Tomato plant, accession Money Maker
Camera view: horizontal (90 deg, fisheye); turntable rotation: 270 degrees
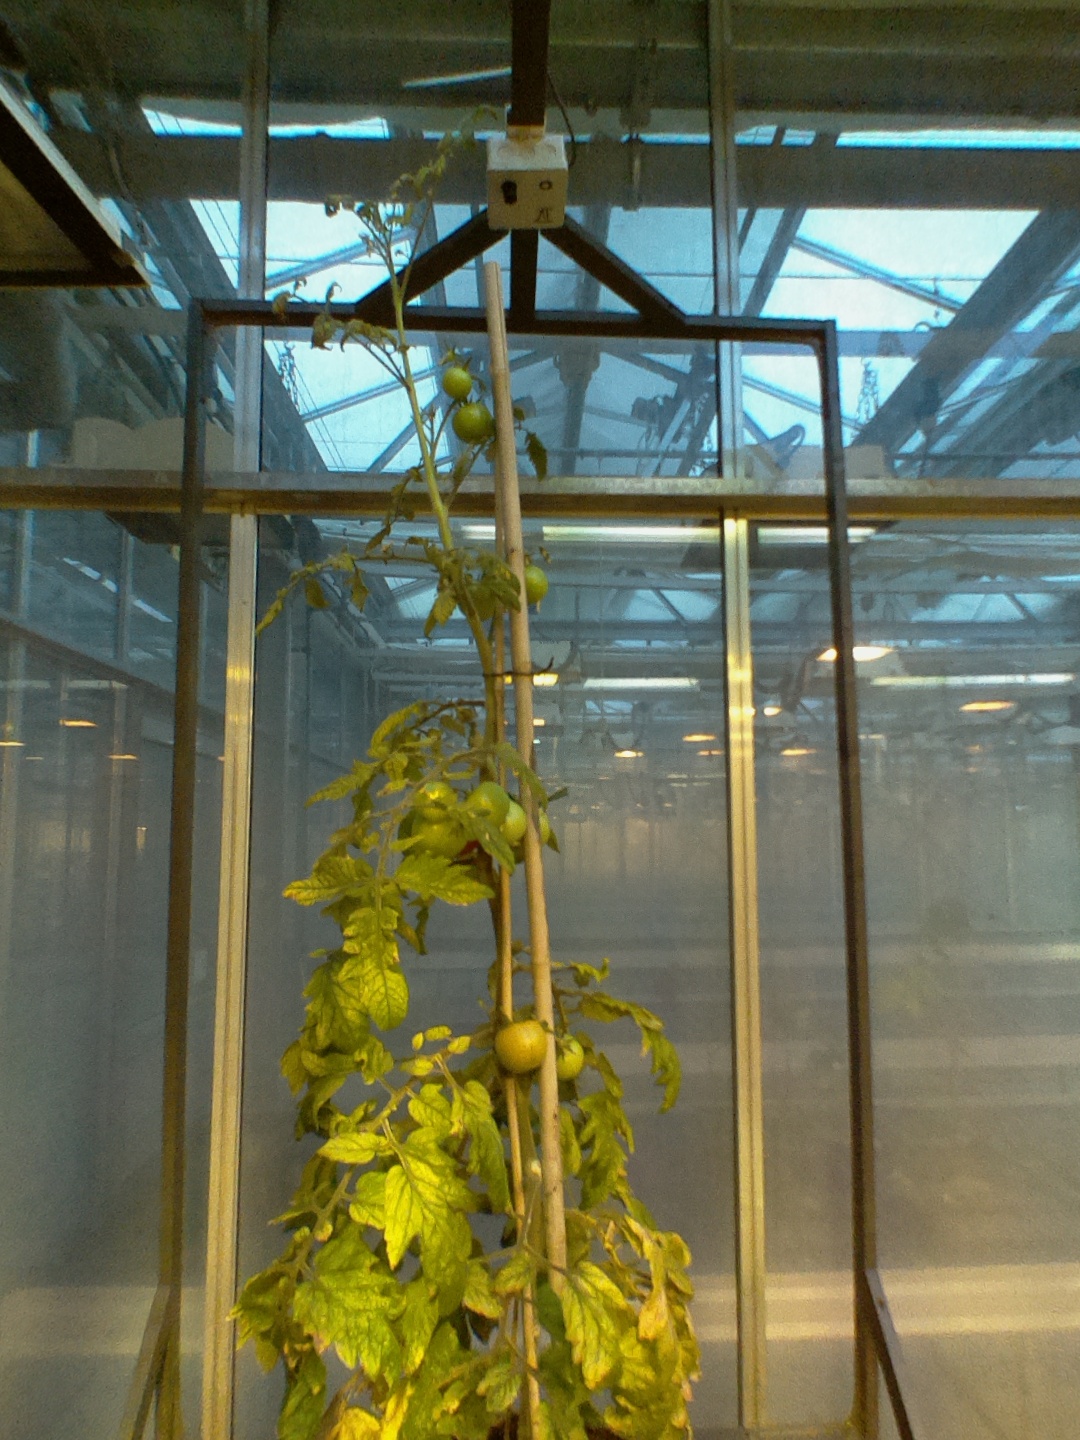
BBCH growth stage 81: 10%-20% of fruits show typical fully ripe color